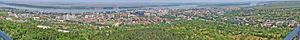
Silistra est une ville du nord-est de la Bulgarie.